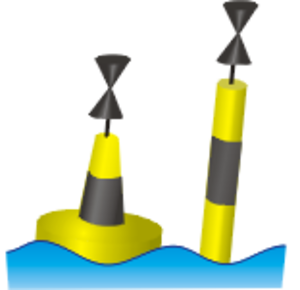
Sømærke / Sømærker i IALA system A / Kompasafmærkninger
Sømærker er mærker eller symboler, som er opsat til at vejlede skibsfarten. De kan være fast opsat på land eller ved rev, eller de kan være udlagt som flydende bøjer. Historisk har sømærker haft mange udformninger, men i dag er afmærkningen internationalt standardiseret. Reglerne om afmærkning i Danmark udgives af Farvandsvæsenet i publikationen Afmærkning af danske farvande.